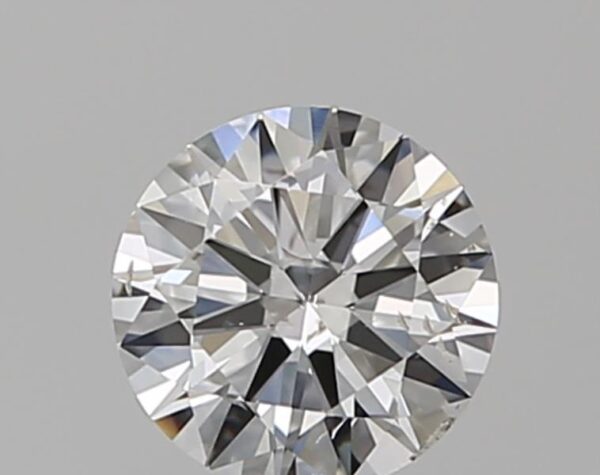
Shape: round
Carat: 0.5
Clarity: SI2
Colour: F
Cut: VG
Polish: EX
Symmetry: VG
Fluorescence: N
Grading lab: GIA
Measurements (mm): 5.18 x 5.19 x 3.03